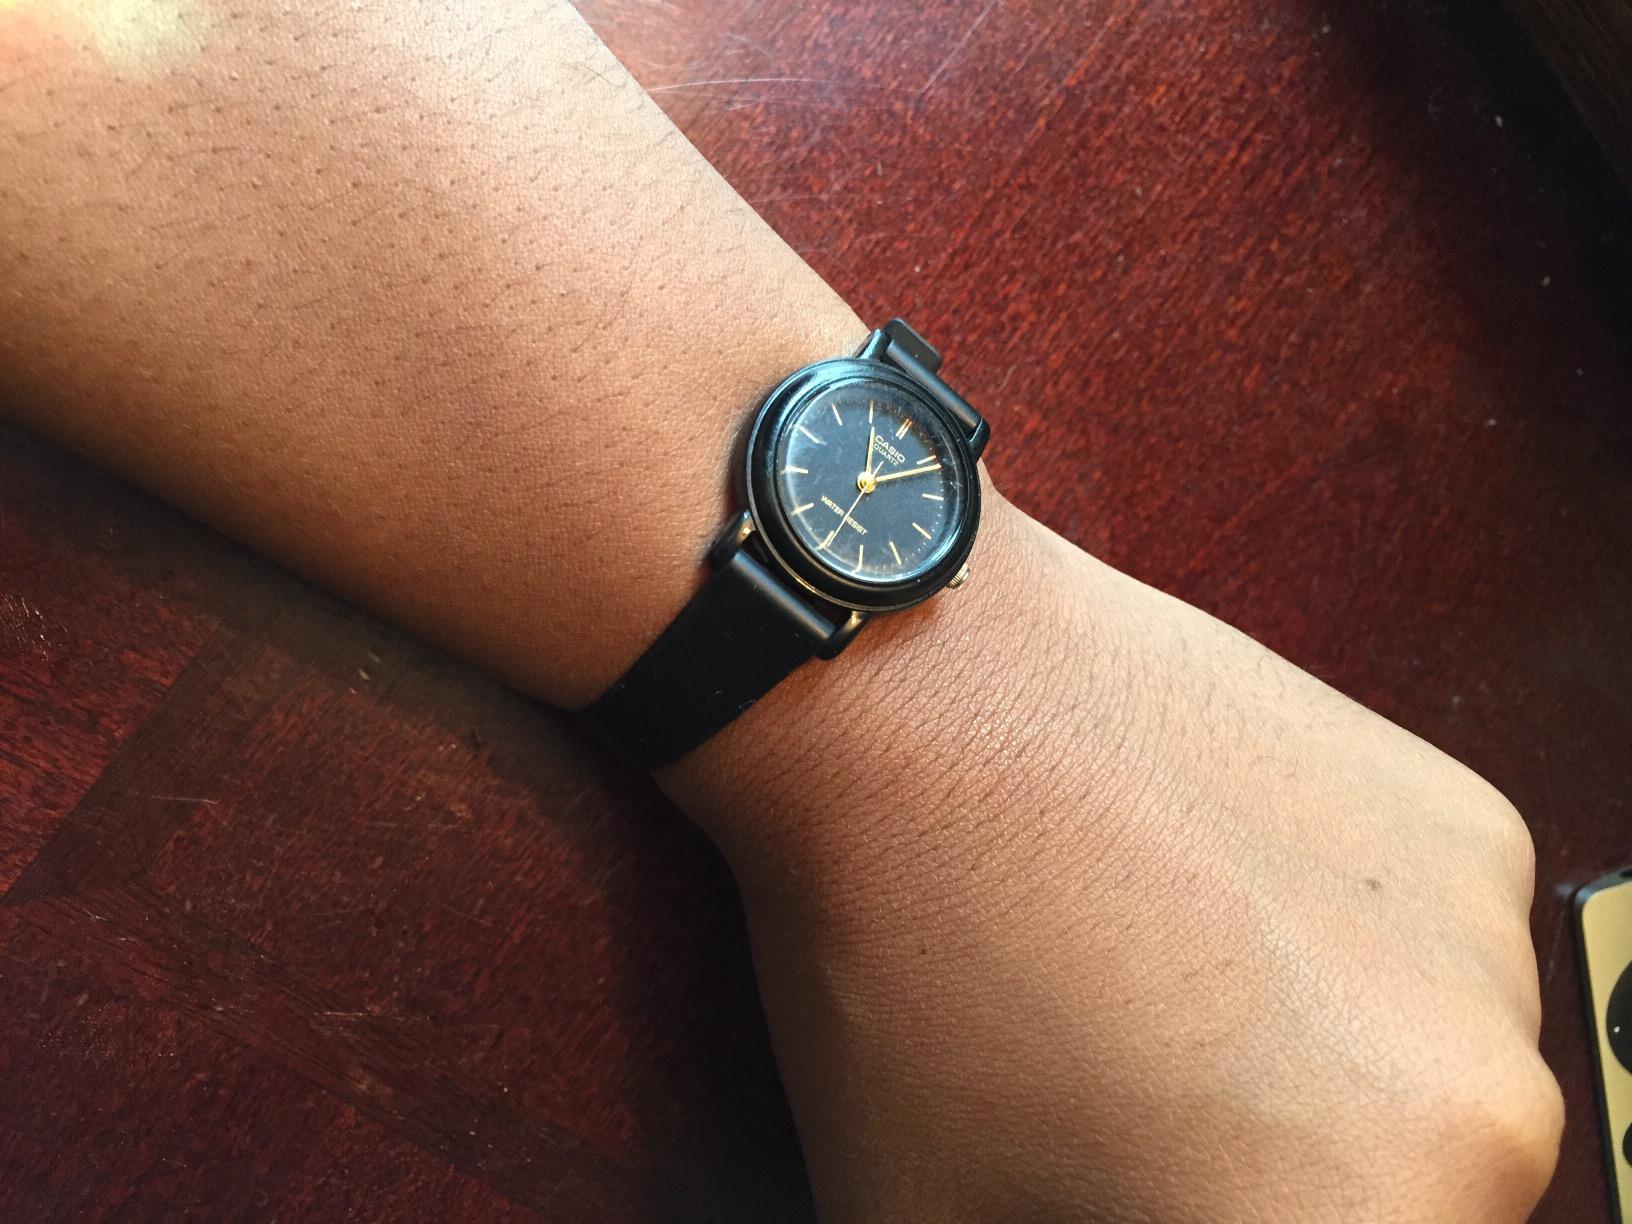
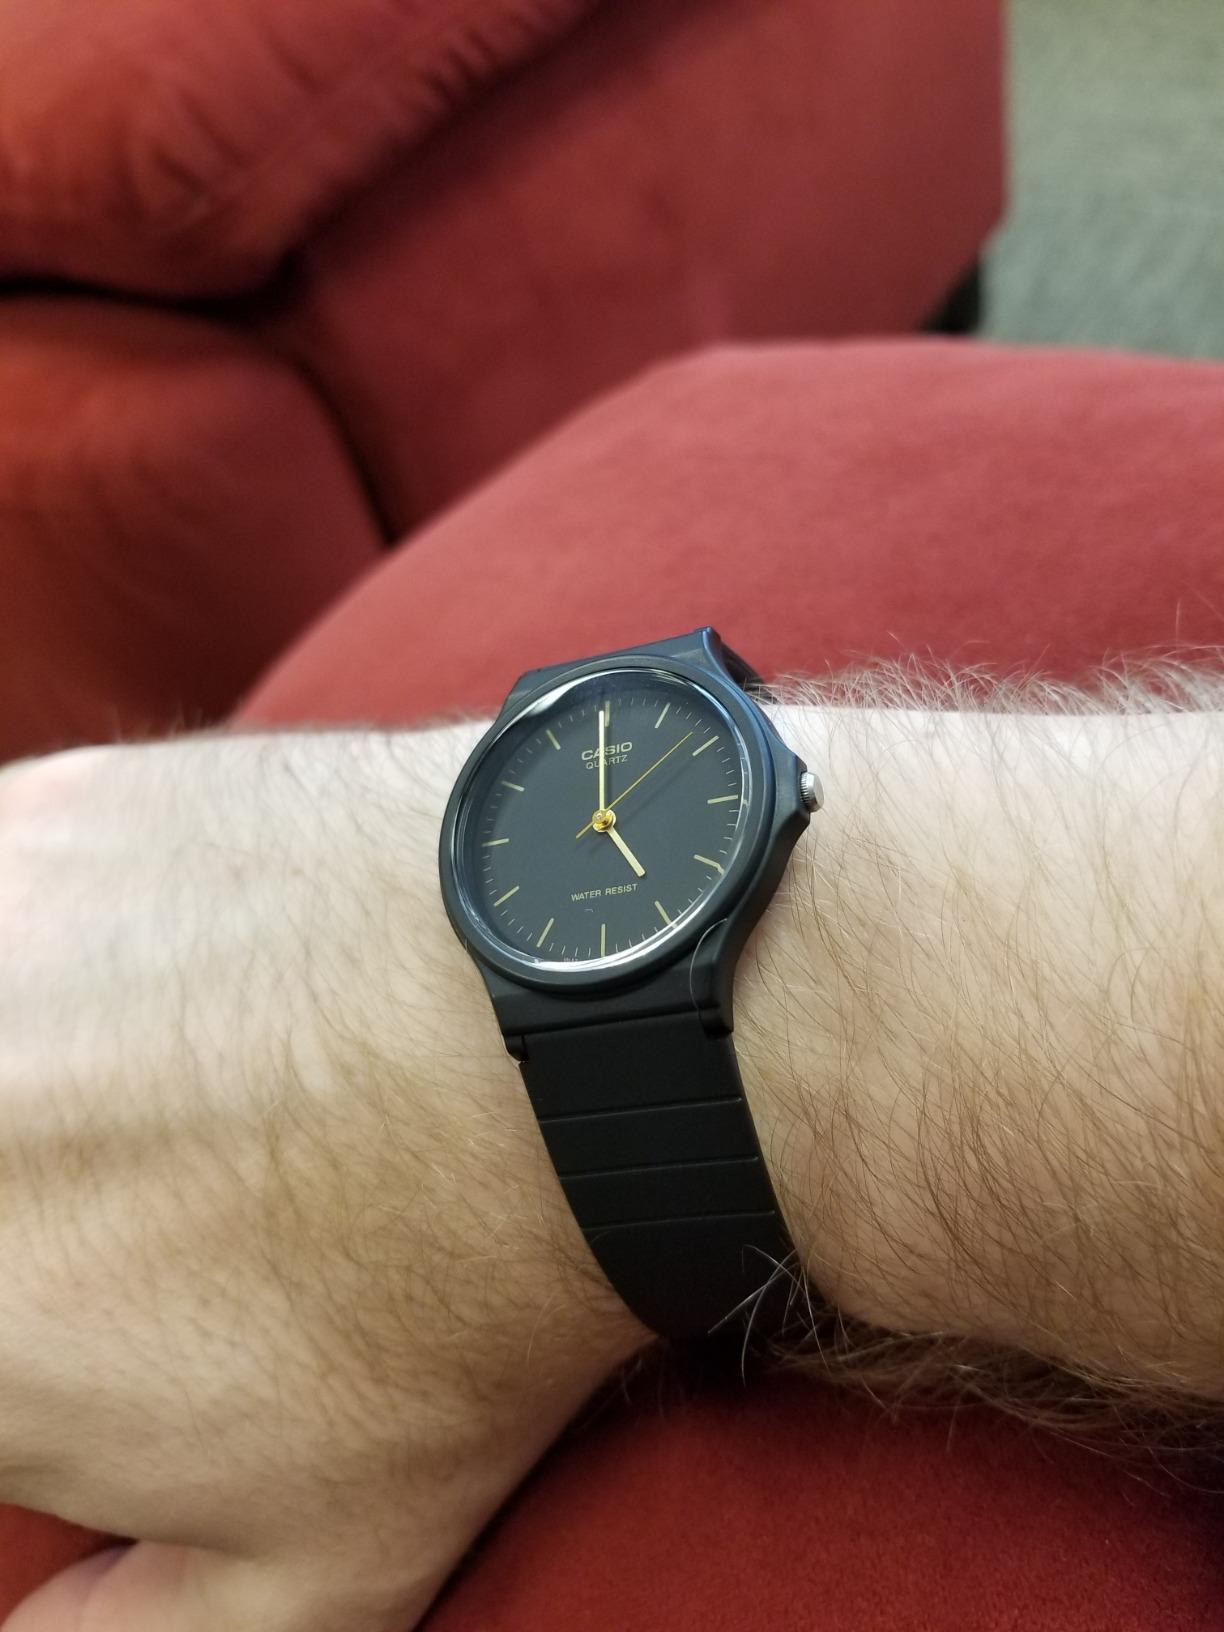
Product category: accessories_watch
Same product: no